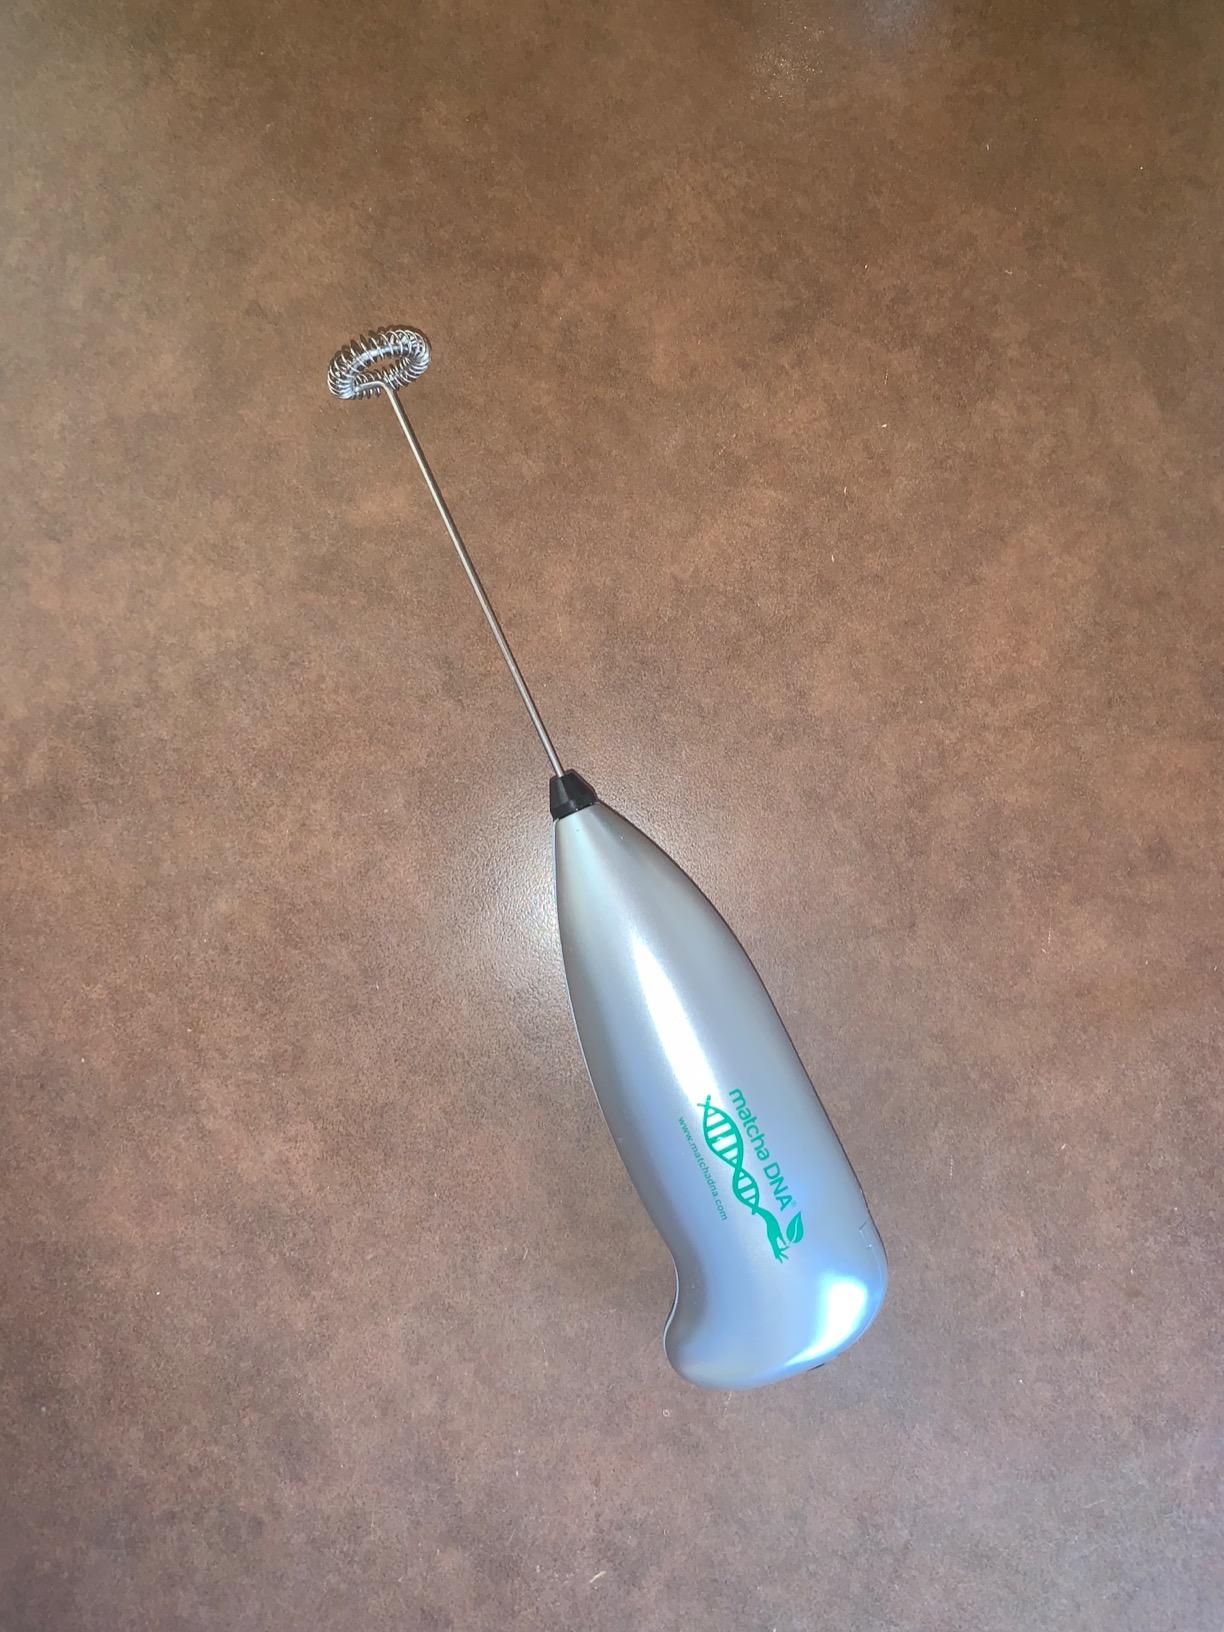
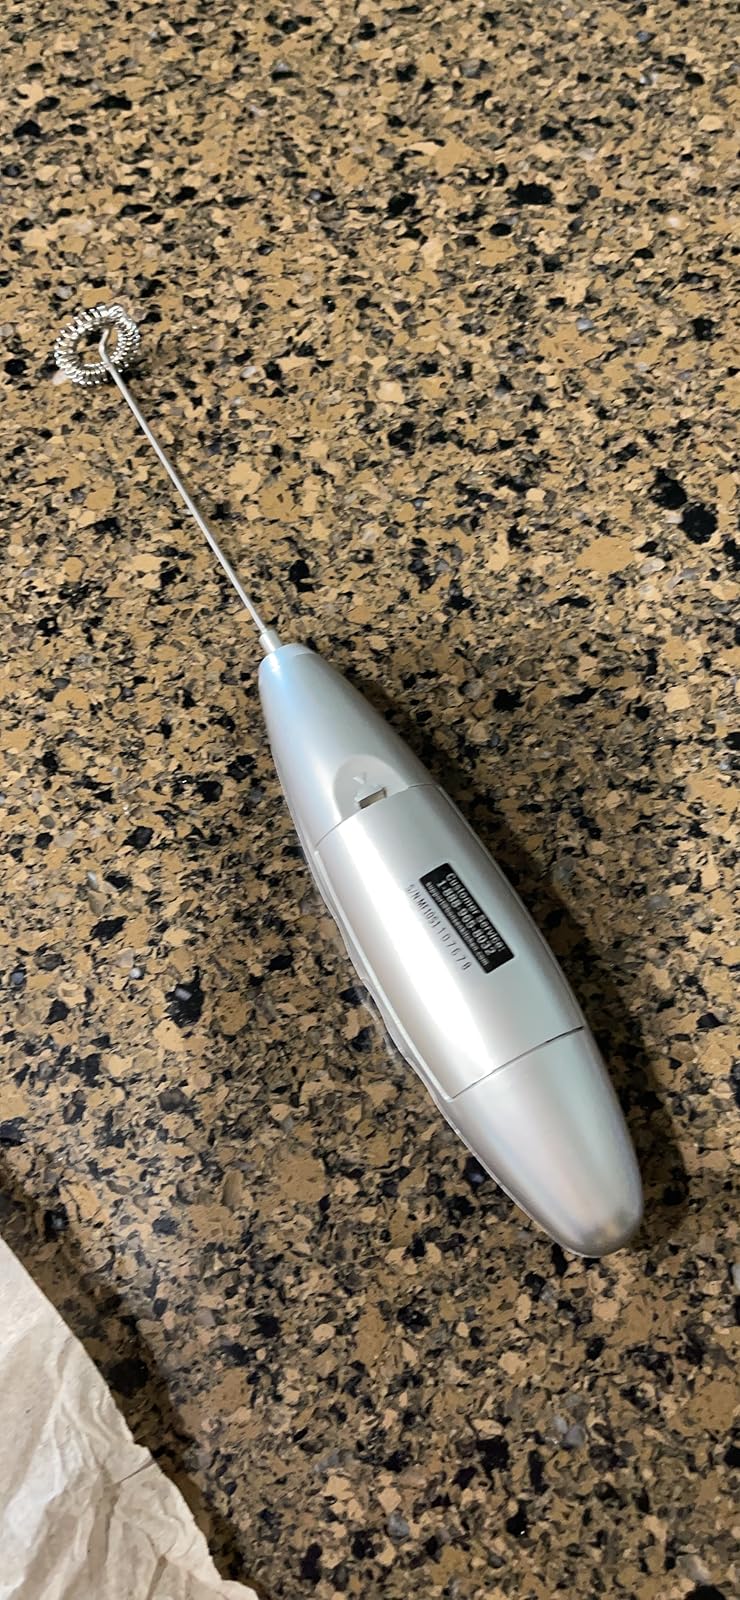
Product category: items_mixer
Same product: no